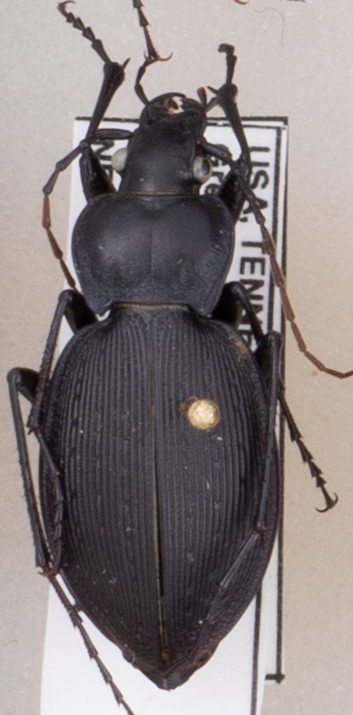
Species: Carabus goryi
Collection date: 2018-07-24
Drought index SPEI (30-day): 1.45
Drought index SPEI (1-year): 0.54
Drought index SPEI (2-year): -0.17